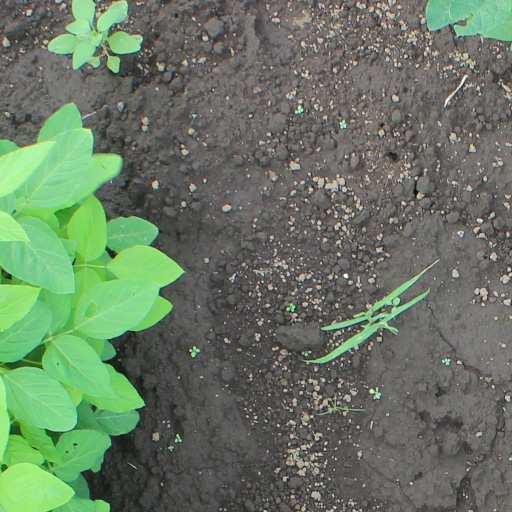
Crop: soybean